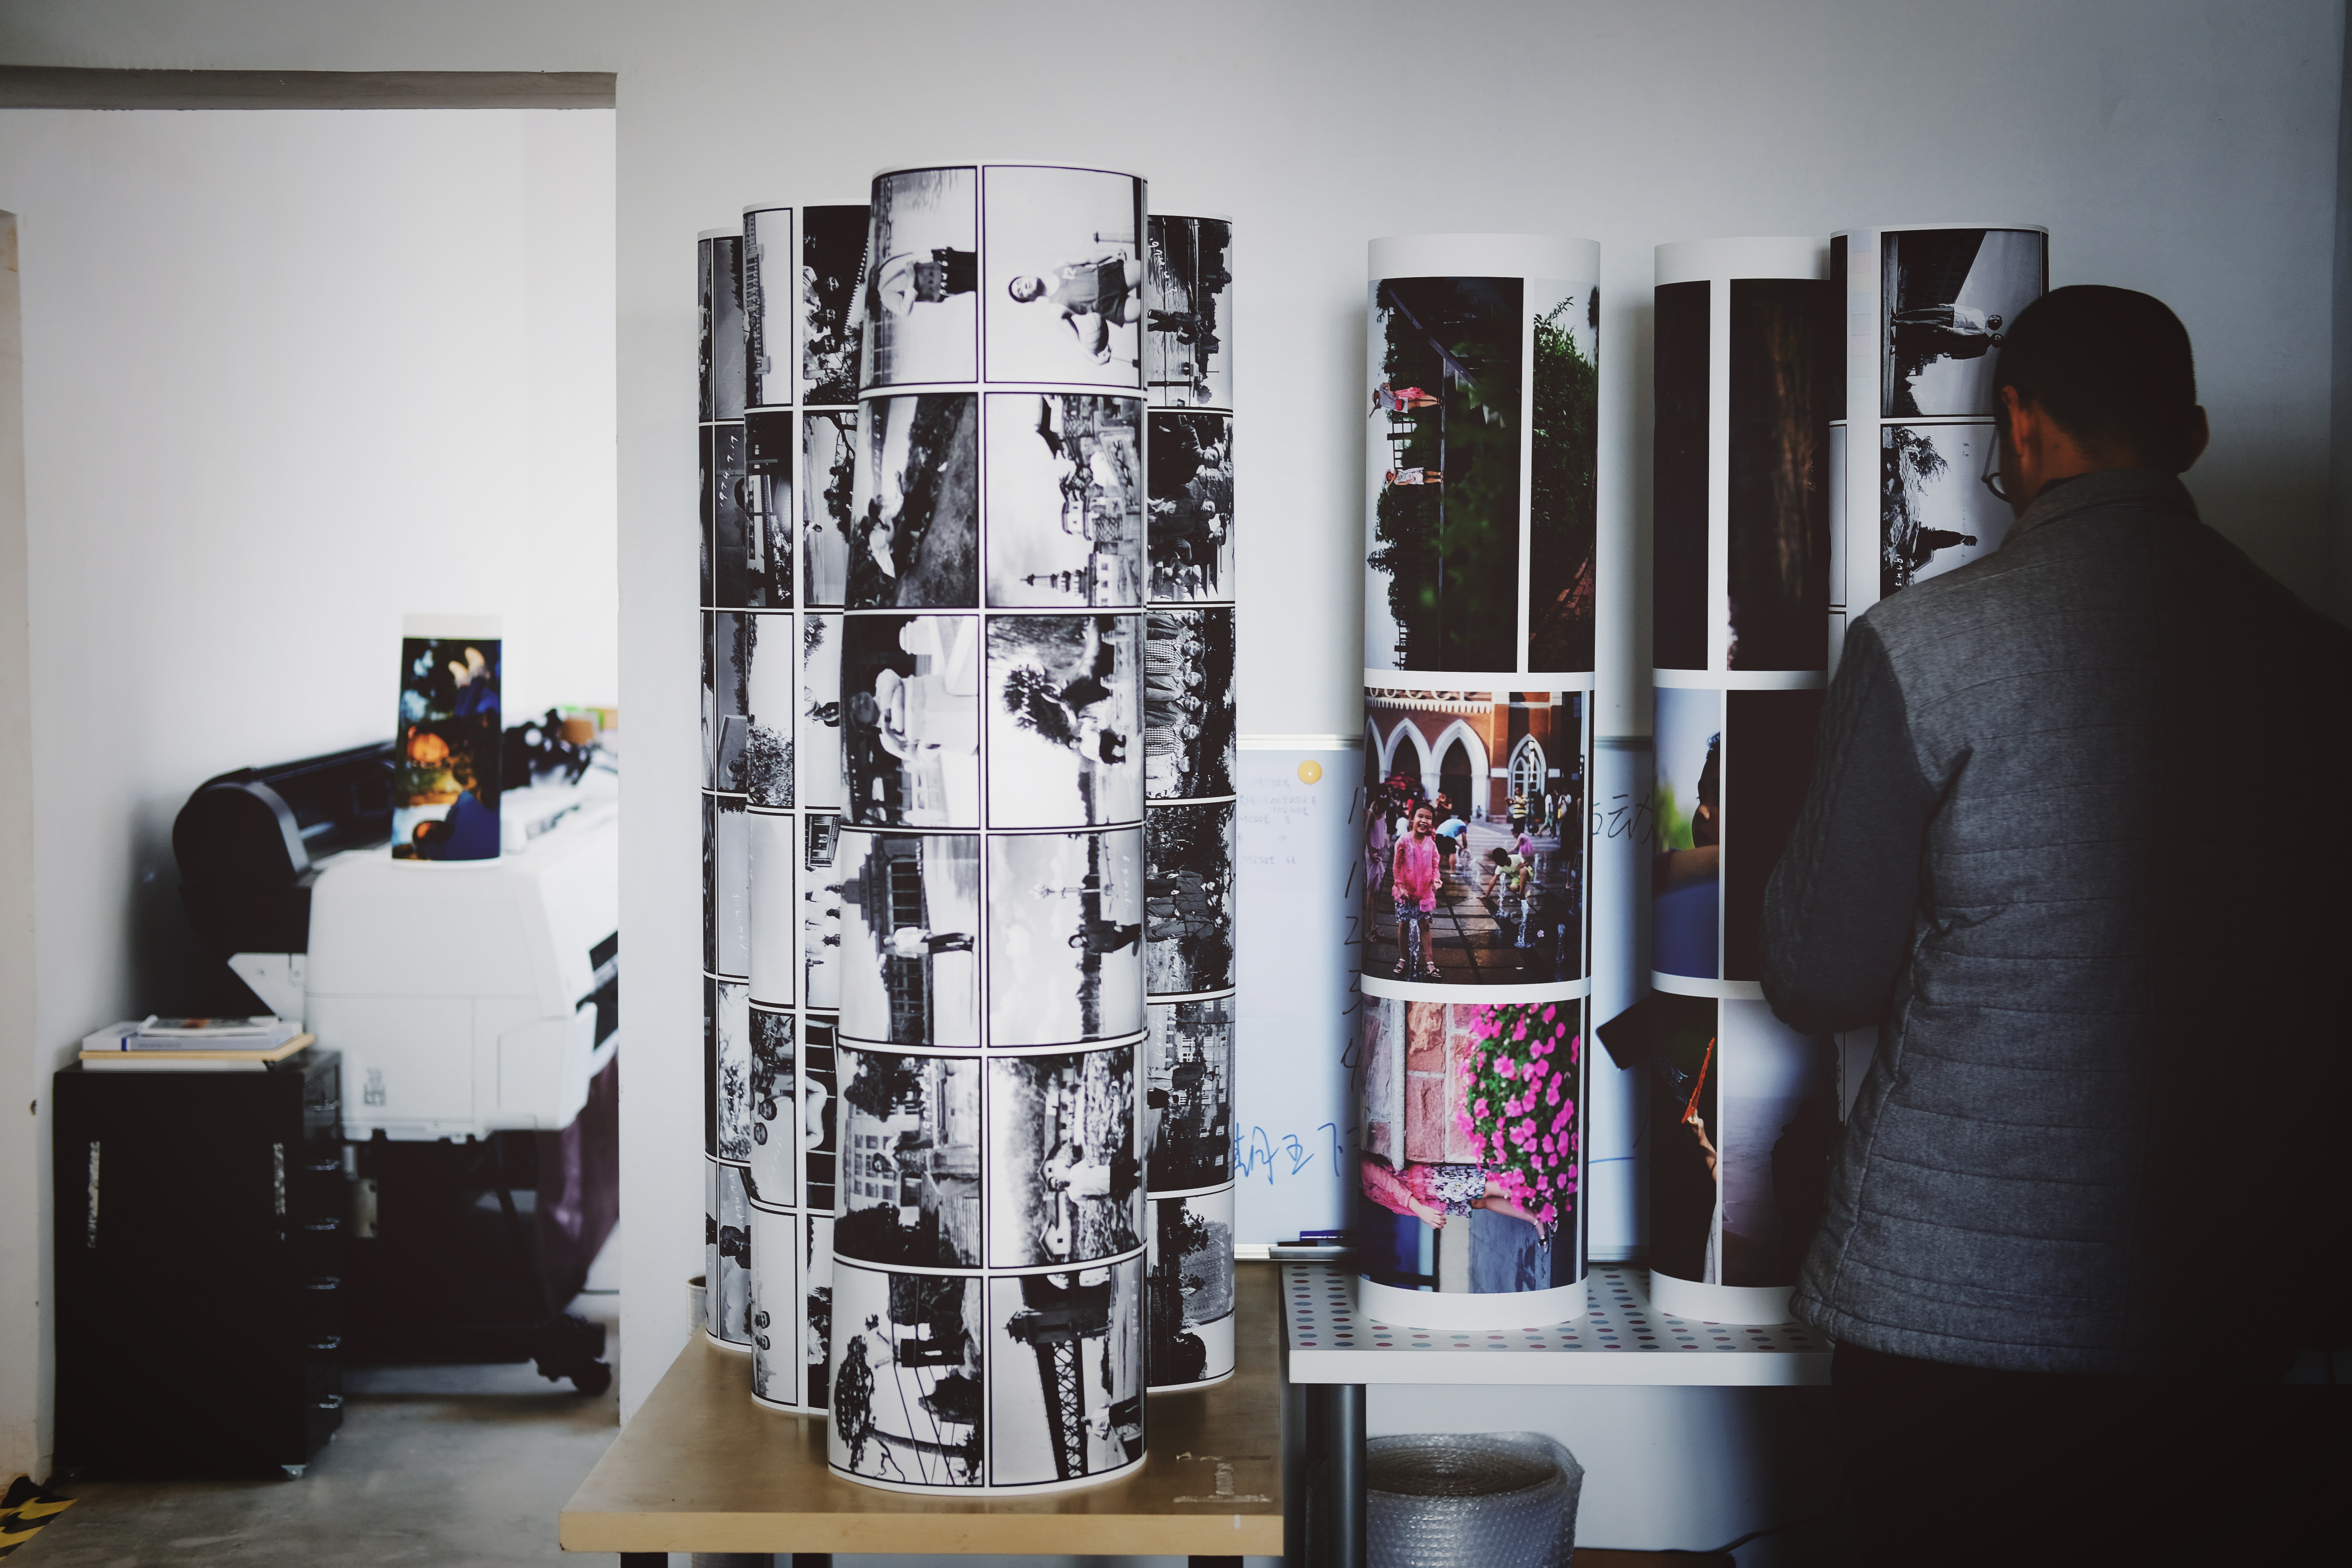
visual arts, design, room, furniture, interior design, tree, art, collection, shelf, sculpture, illustration